Vorarlberg

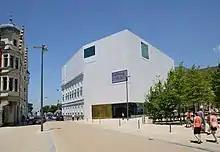
vorarlberg museum in Bregenz

The annual Schubertiade in Schwarzenberg is the most important Franz Schubert festival worldwide. A Schubertiade is usually dominated by Franz Schubert or his compositions. It is an informal meeting where casual music is played or recited by friends clubs or musicians, both on a professional and amateur level. The first Schubertiade took place in Hohenems in Vorarlberg in 1976.